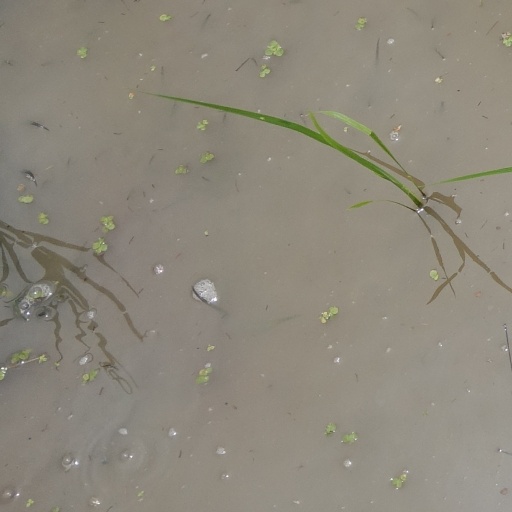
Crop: rice